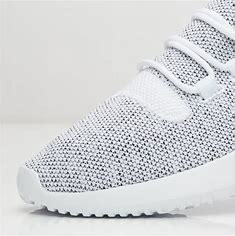
Brand: Adidas
Model: Tubular Shadow